Bing Dwen Dwen and Shuey Rhon Rhon

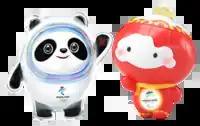
Bing Dwen Dwen (left), the mascot of the Olympics, and Shuey Rhon Rhon (right), the mascot of the Paralympics. Both mascots were designed by Cao Xue and Jiang Yufan

Bing Dwen Dwen is the official mascot of the 2022 Winter Olympics, and Shuey Rhon Rhon is the official mascot of the 2022 Winter Paralympics. The name of Bing Dwen Dwen possibly means ice "hulu", as 墩 (Dūn) in its name is a homophone of 礅 (Dūn) in the word 糖礅 in Tianjin dialect, meaning tanghulu, the prototype of the mascot. Both events were held in Beijing, the capital of China.